Discovery Park (Hong Kong)

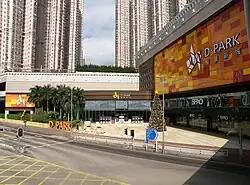
D•Park

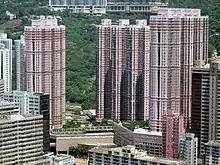
Discovery Park.

Discovery Park, formerly and still commonly known as D·PARK, is a residential development in Hong Kong, located at 398 Castle Peak Road, Tsuen Wan in the New Territories. The whole estate including the residential flats and the shopping centre spans over .